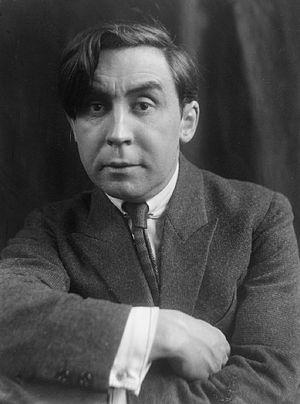
Albert Gleizes, né le 8 décembre 1881 à Paris, et mort le 23 juin 1953 à Avignon, est un peintre, dessinateur, graveur, philosophe et théoricien français, qui fut l'un des fondateurs du cubisme et une influence sur l'École de Paris.
Pierre Choumoff, né à Hrodna le 26 mars 1872 et mort à Lodz le 25 juin 1936, est un photographe franco-russe.
Anne Dangar, née à Kempsey en 1885 et morte à Sablons en 1951, est une peintre et céramiste d'origine australienne.